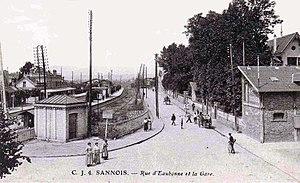
Sannois est une commune du département du Val-d'Oise et de la région Île-de-France. Ses habitants se nomment les Sannoisien.